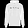
Label: Pullover